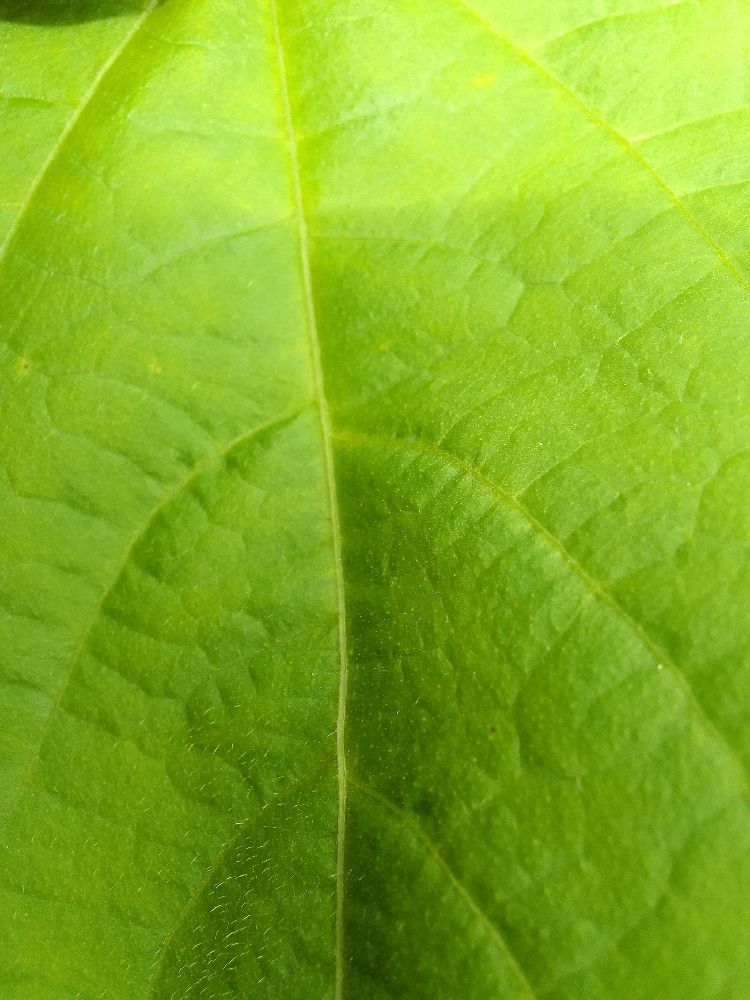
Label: healthy